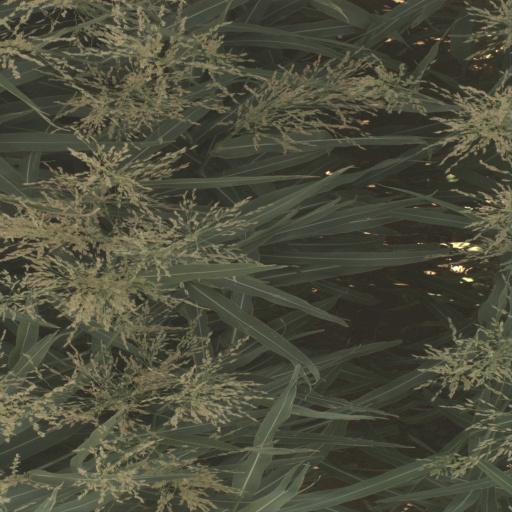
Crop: sorghum